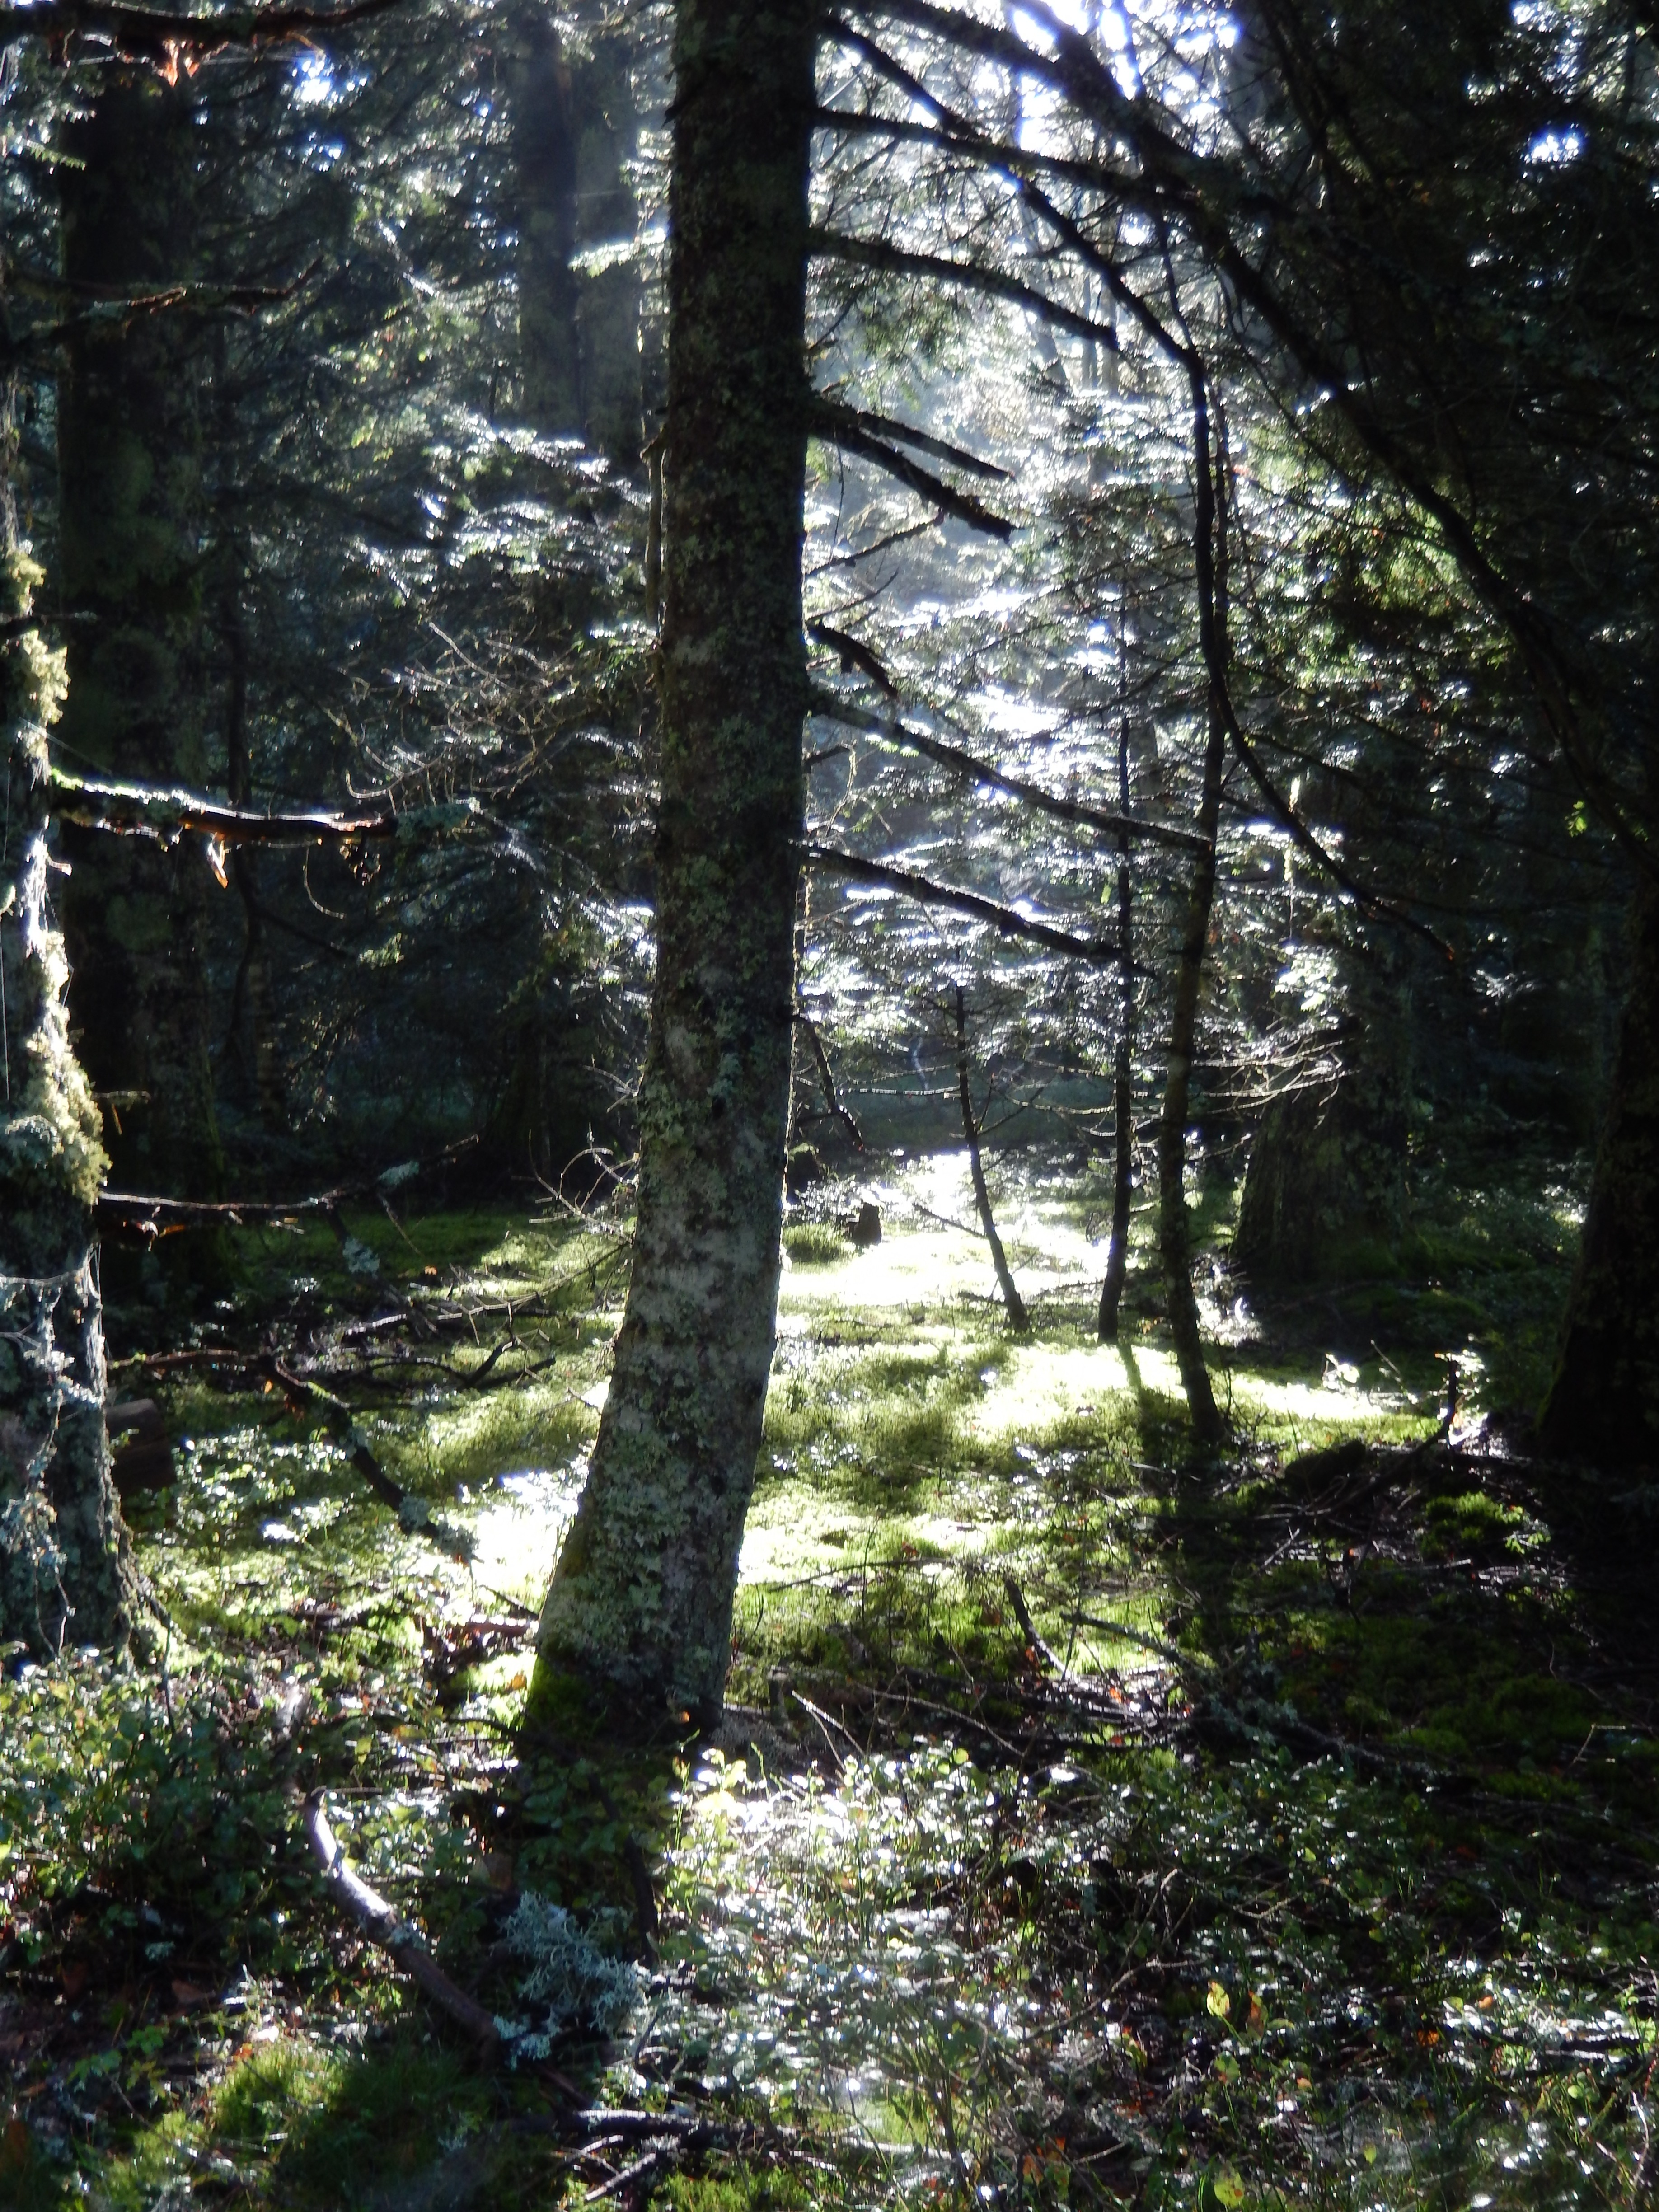
tree, nature, forest, wilderness, branch, plant, trail, sunlight, leaf, fall, stream, autumn, spruce, deciduous, woodland, habitat, ecosystem, biome, old growth forest, natural environment, woody plant, temperate broadleaf and mixed forest, temperate coniferous forest